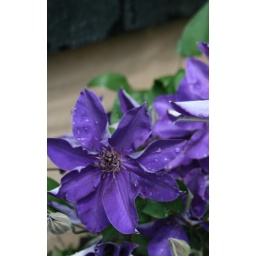
When I bought this plant three years ago, it was literally a stick in a plastic bag.